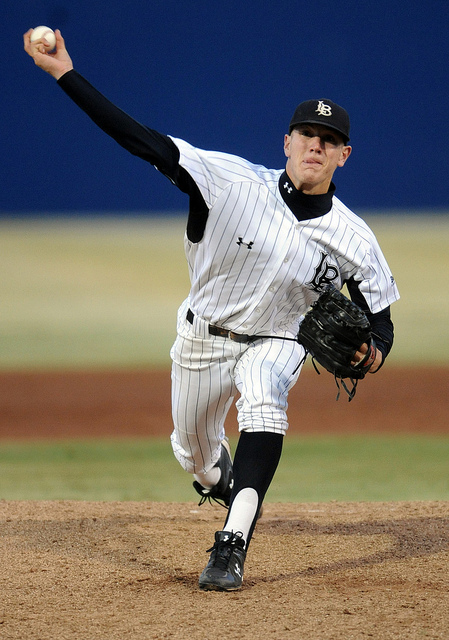
một cầu thủ ném bóng đang chuẩn bị ném bóng